STS-128

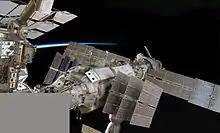
Composite of images showing the Russian Segment during the EVA

On flight day 7, Danny Olivas and Christer Fuglesang performed the second spacewalk of the STS-128 mission. Olivas and Fuglesang installed and connected the new Ammonia Tank Assembly (ATA), and also performed two get aheads. The get ahead tasks included installing protective lens covers on the Space Station Remote Manipulator System (SSRMS) End B cameras . Once the ATA was installed, the tank was integrated into the cooling loop. While Olivas and Fuglesang were outside, the rest of the crew continued on transferring items to and from both the shuttle mid-deck and MPLM.